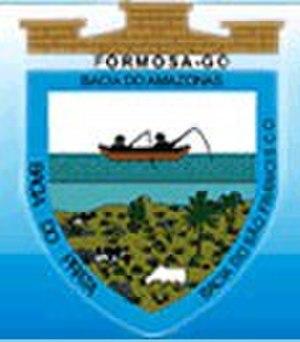
Formosa est une municipalité brésilienne de l'État de Goiás et la microrégion d'Entorno do Distrito Federal.